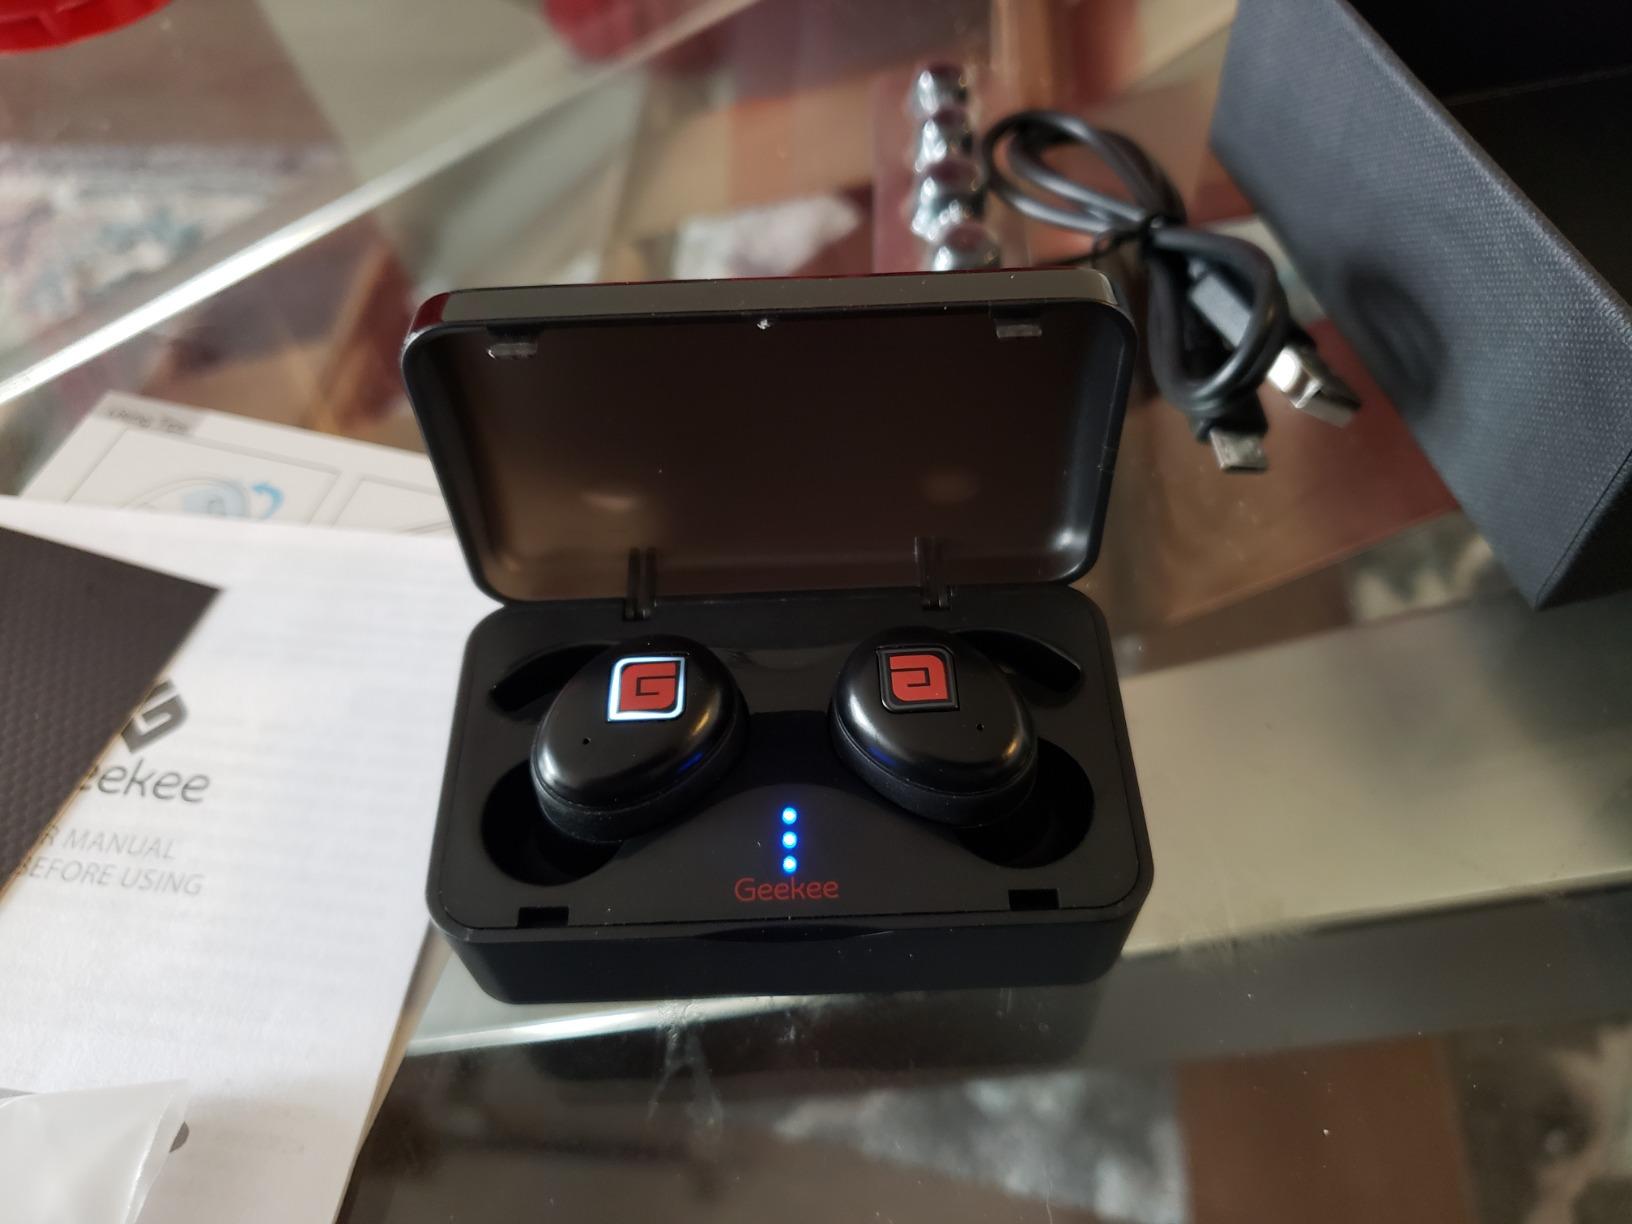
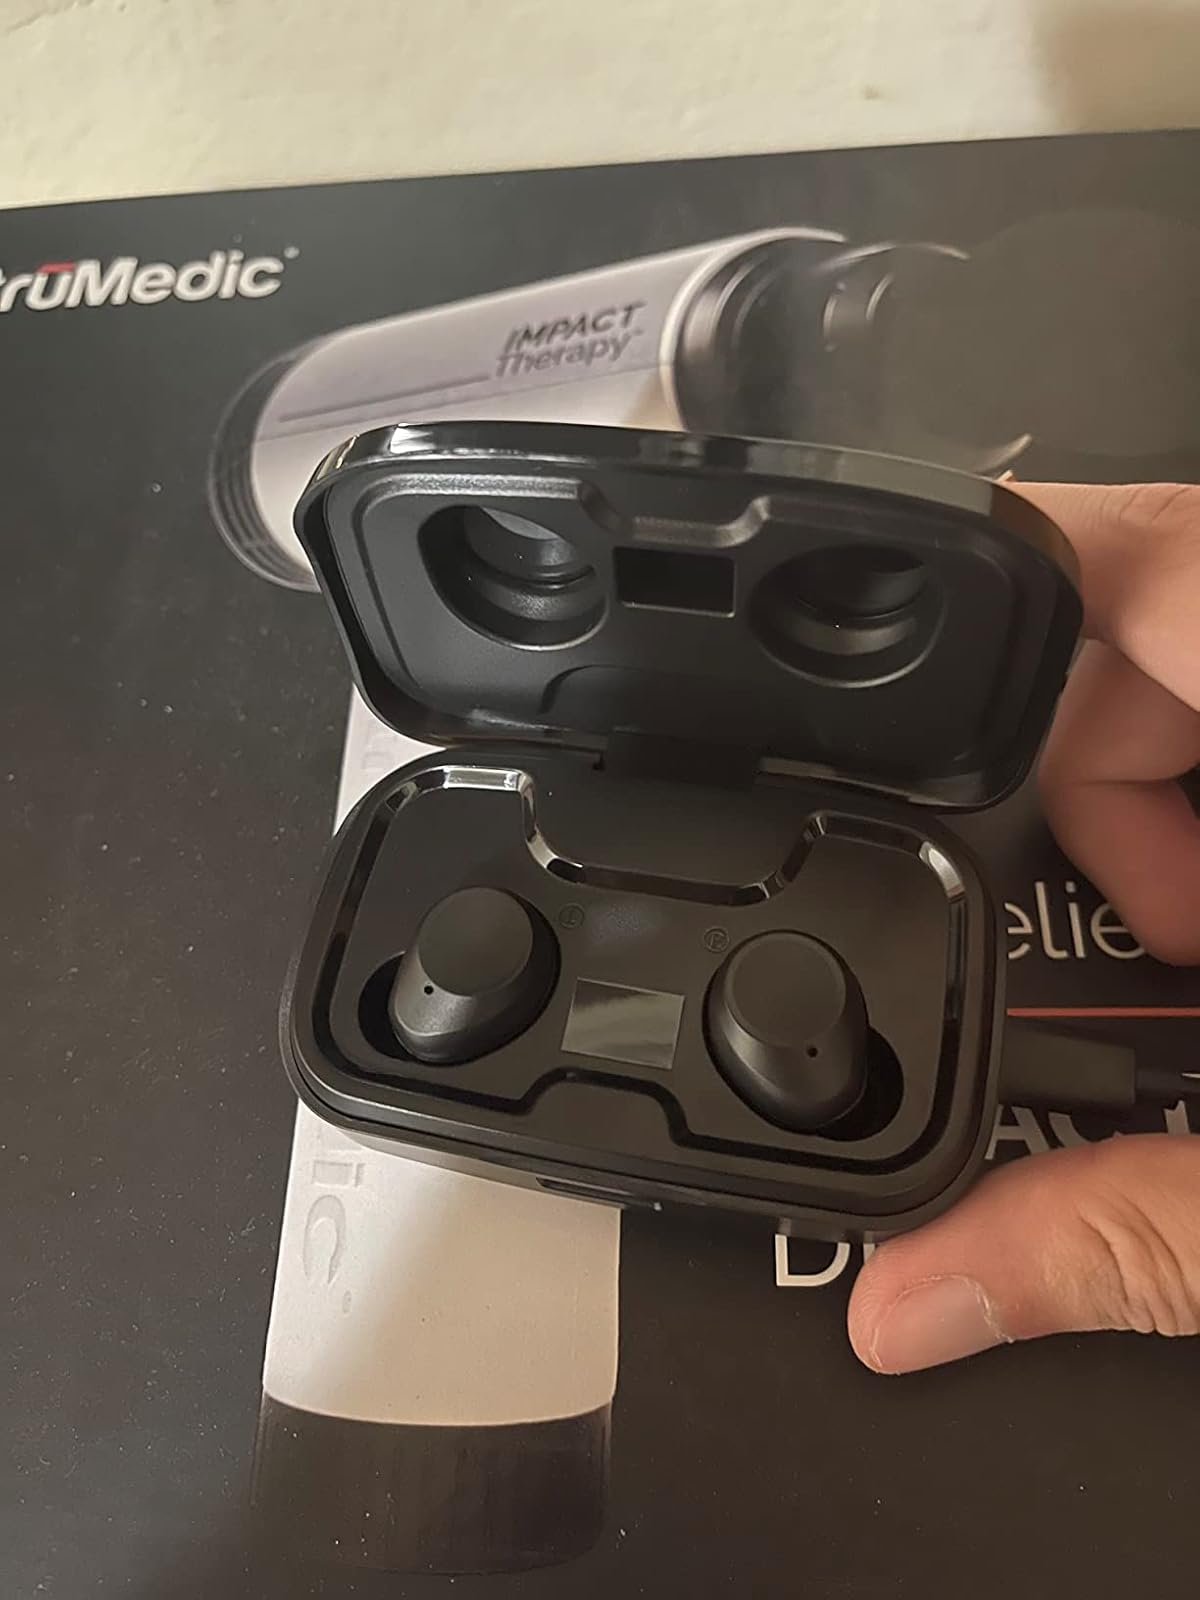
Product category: earbuds
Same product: no